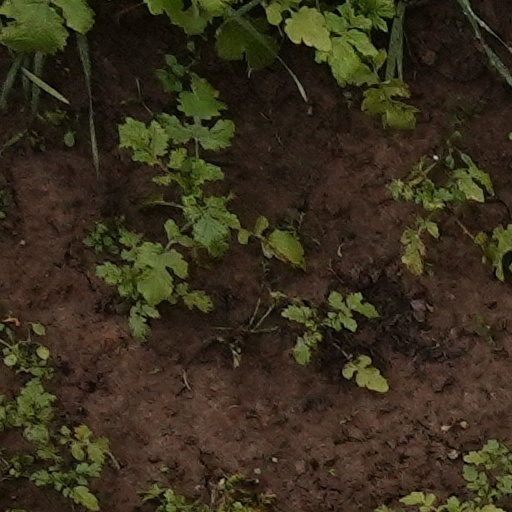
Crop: wheat